Thihathu of Ava

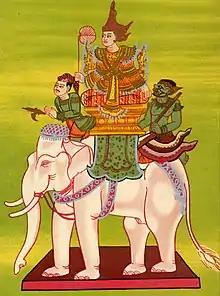
Thihathu depicted as the Aung Pinle Hsinbyushin nat (spirit)

Thihathu of Ava (also known as Aung Pinle Hsinbyushin Thihathu; 1394–1425) was king of Ava from 1421 to 1425. Though he opportunistically renewed the Forty Years' War with Hanthawaddy Pegu in 1422, Thihathu agreed to a peace treaty with Prince Binnya Ran in 1423. His subsequent marriage to Ran's sister Princess Shin Saw Pu helped keep the peace between the two kingdoms when Ran became king of Pegu in 1424.